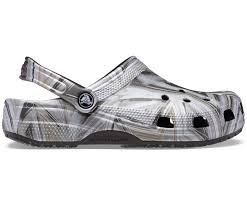
Label: Clog